Horses in Chinese mythology

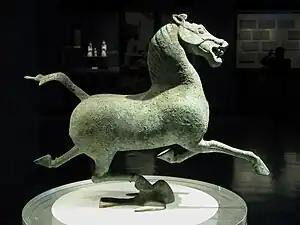
Gansu Flying Horse, Han Dynasty bronze.

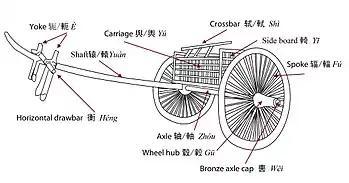
Chinese wooden chariot (shown without horse(s), which would have been hitched between the two rails, facing forward to the left).

Literally meaning, "horse of heaven" or "heavenly horses", mythically Tianma was a fabled winged horse with composite attributes, such as dragonesque features; and, sometimes the Tianma was linked to certain astral or stellar phenomena, or constellations. The horses could also be real, now somewhat ordinary domestic or semi-domestic horses, but in the medieval period of history somewhat extraordinary (and legendary) for their stature and prowess. Sometimes the "heavenly horses" were linked with the "blood-sweating"—probably due to an endemic parasite, "Parafilaria multipapillosa", a parasitic nematode of horses (Schafer, 295 note 19). These horses of Central Asia were legendary for their size and prowess. Historically, the flying, blood-sweating, dragon-boned, celestial horses are connected with the Han dynasty and the emperor Han Wudi, and notably celebrated in the poetry of the Tang dynasty by the poet Li Bo (Beckwith, 112 and Schafer, 59-60).